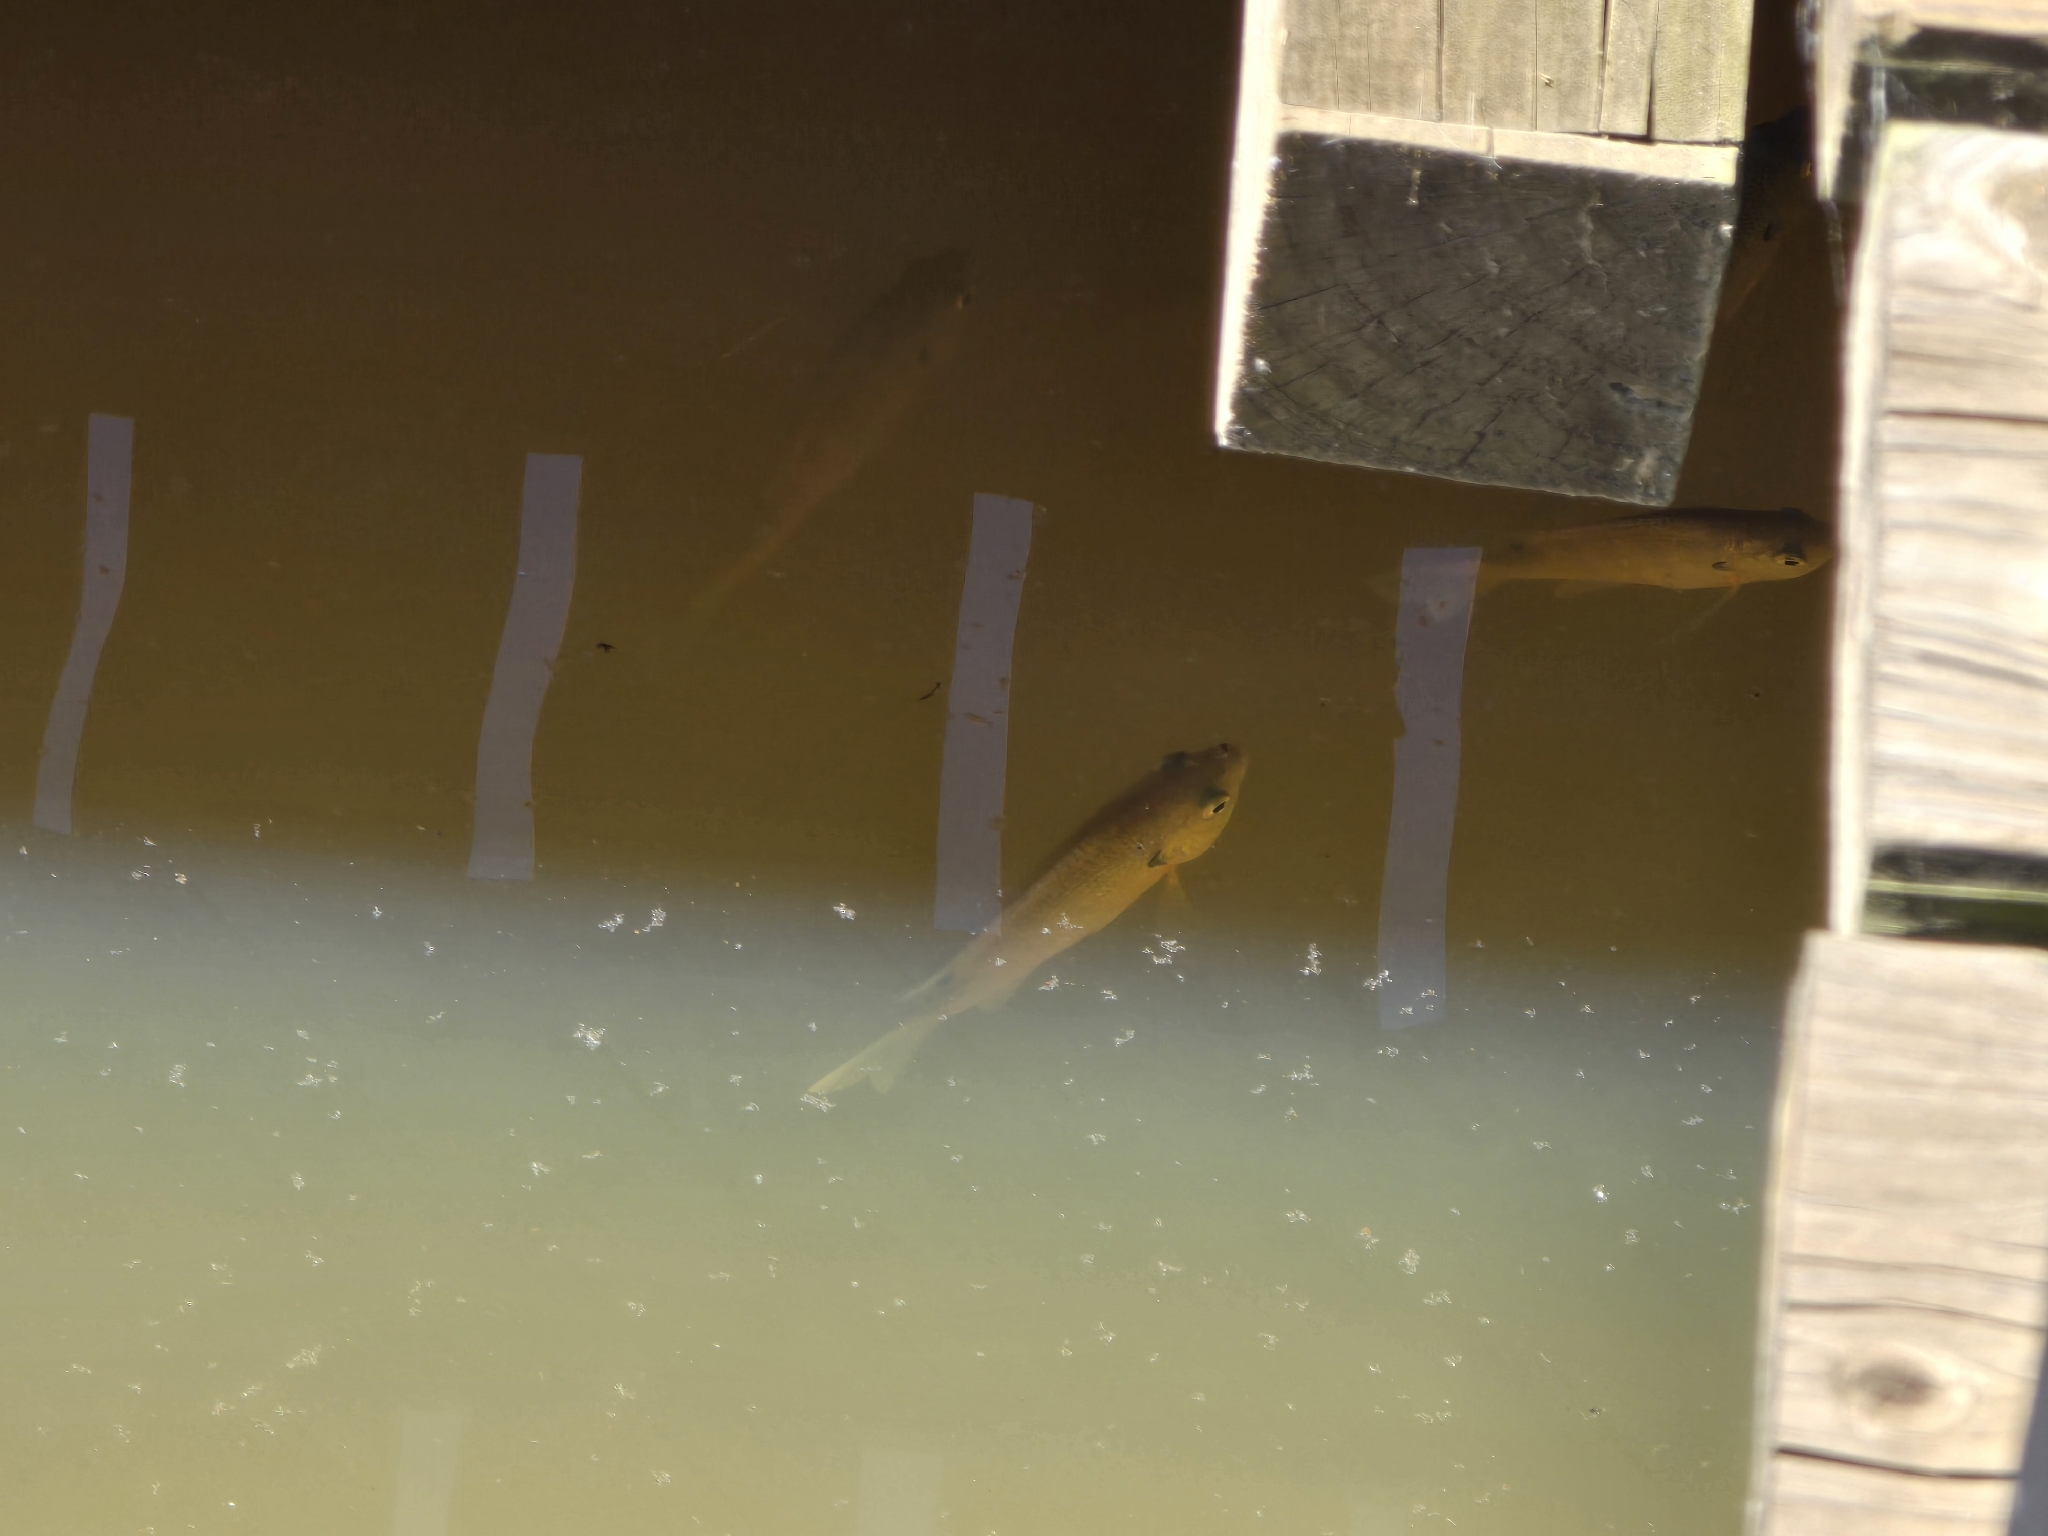
fish (species not among the labelled classes)